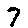
Label: 7